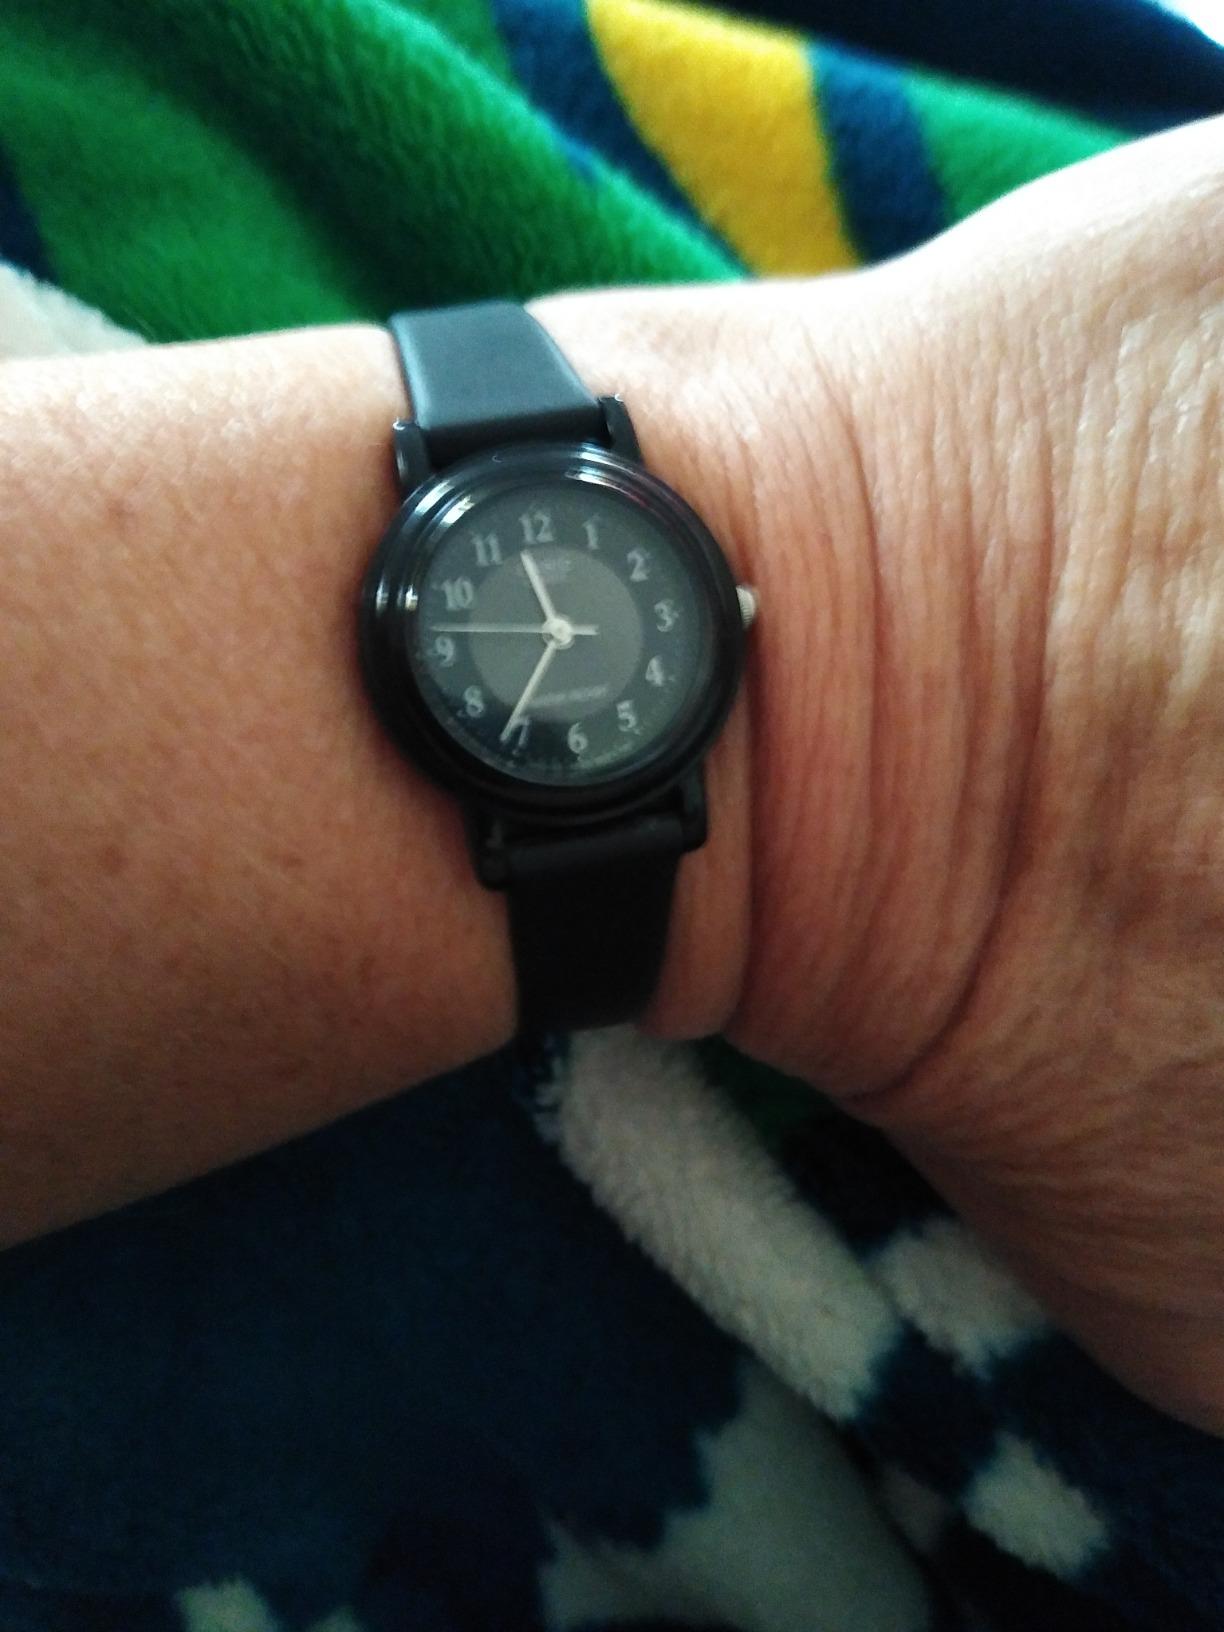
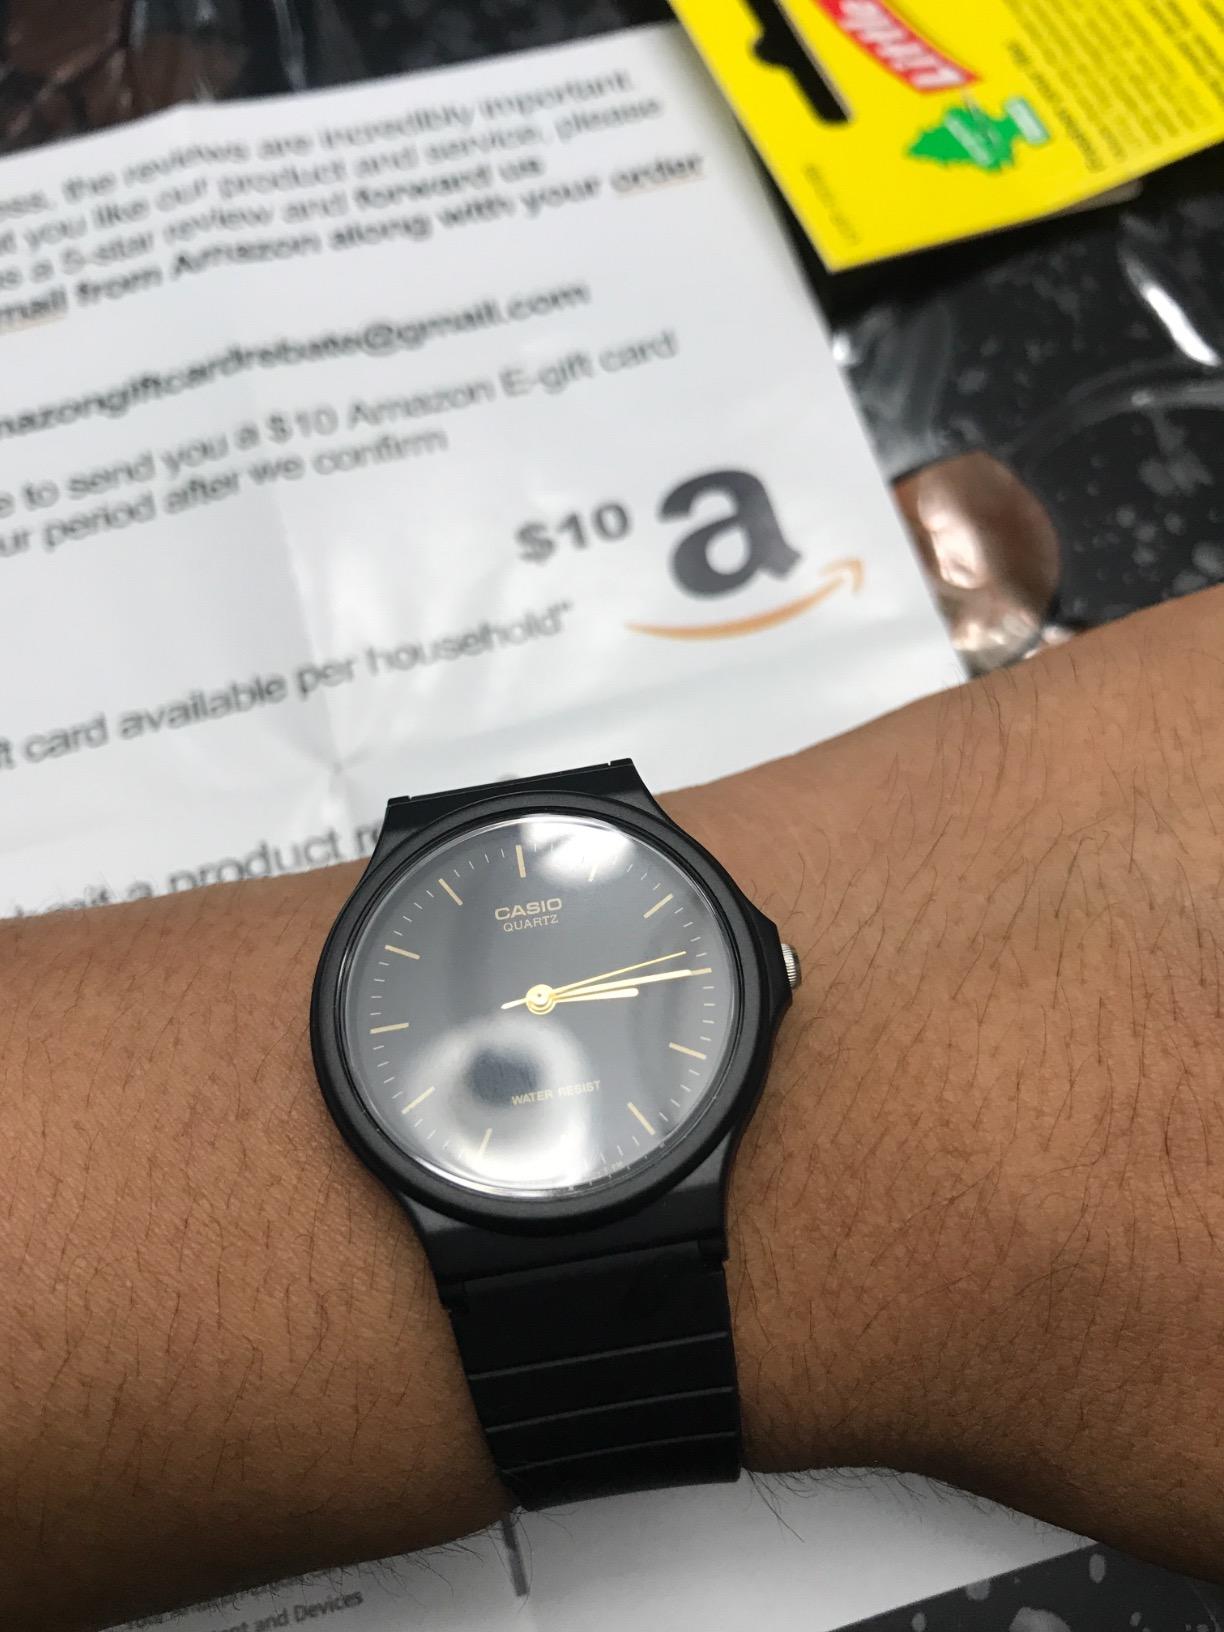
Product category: accessories_watch
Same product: no